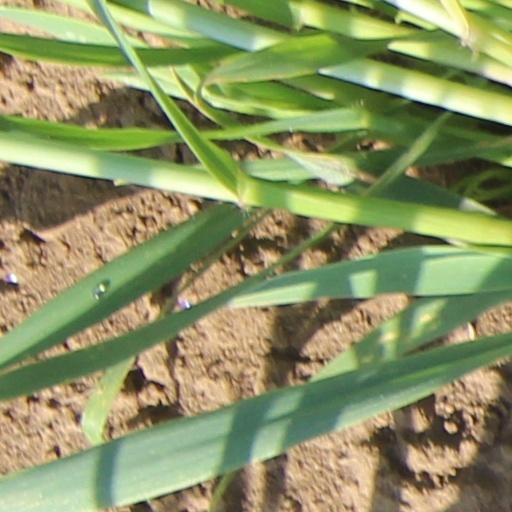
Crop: wheat